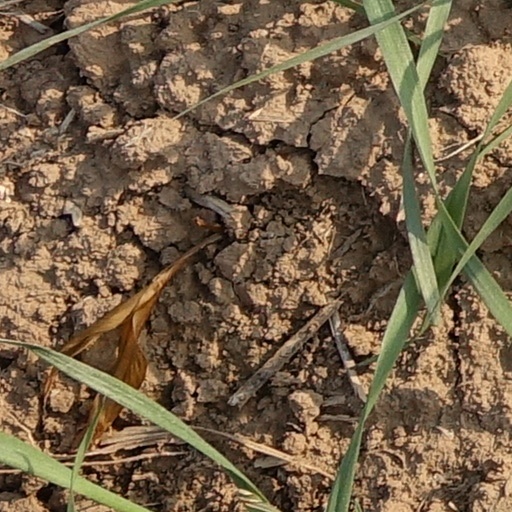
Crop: wheat